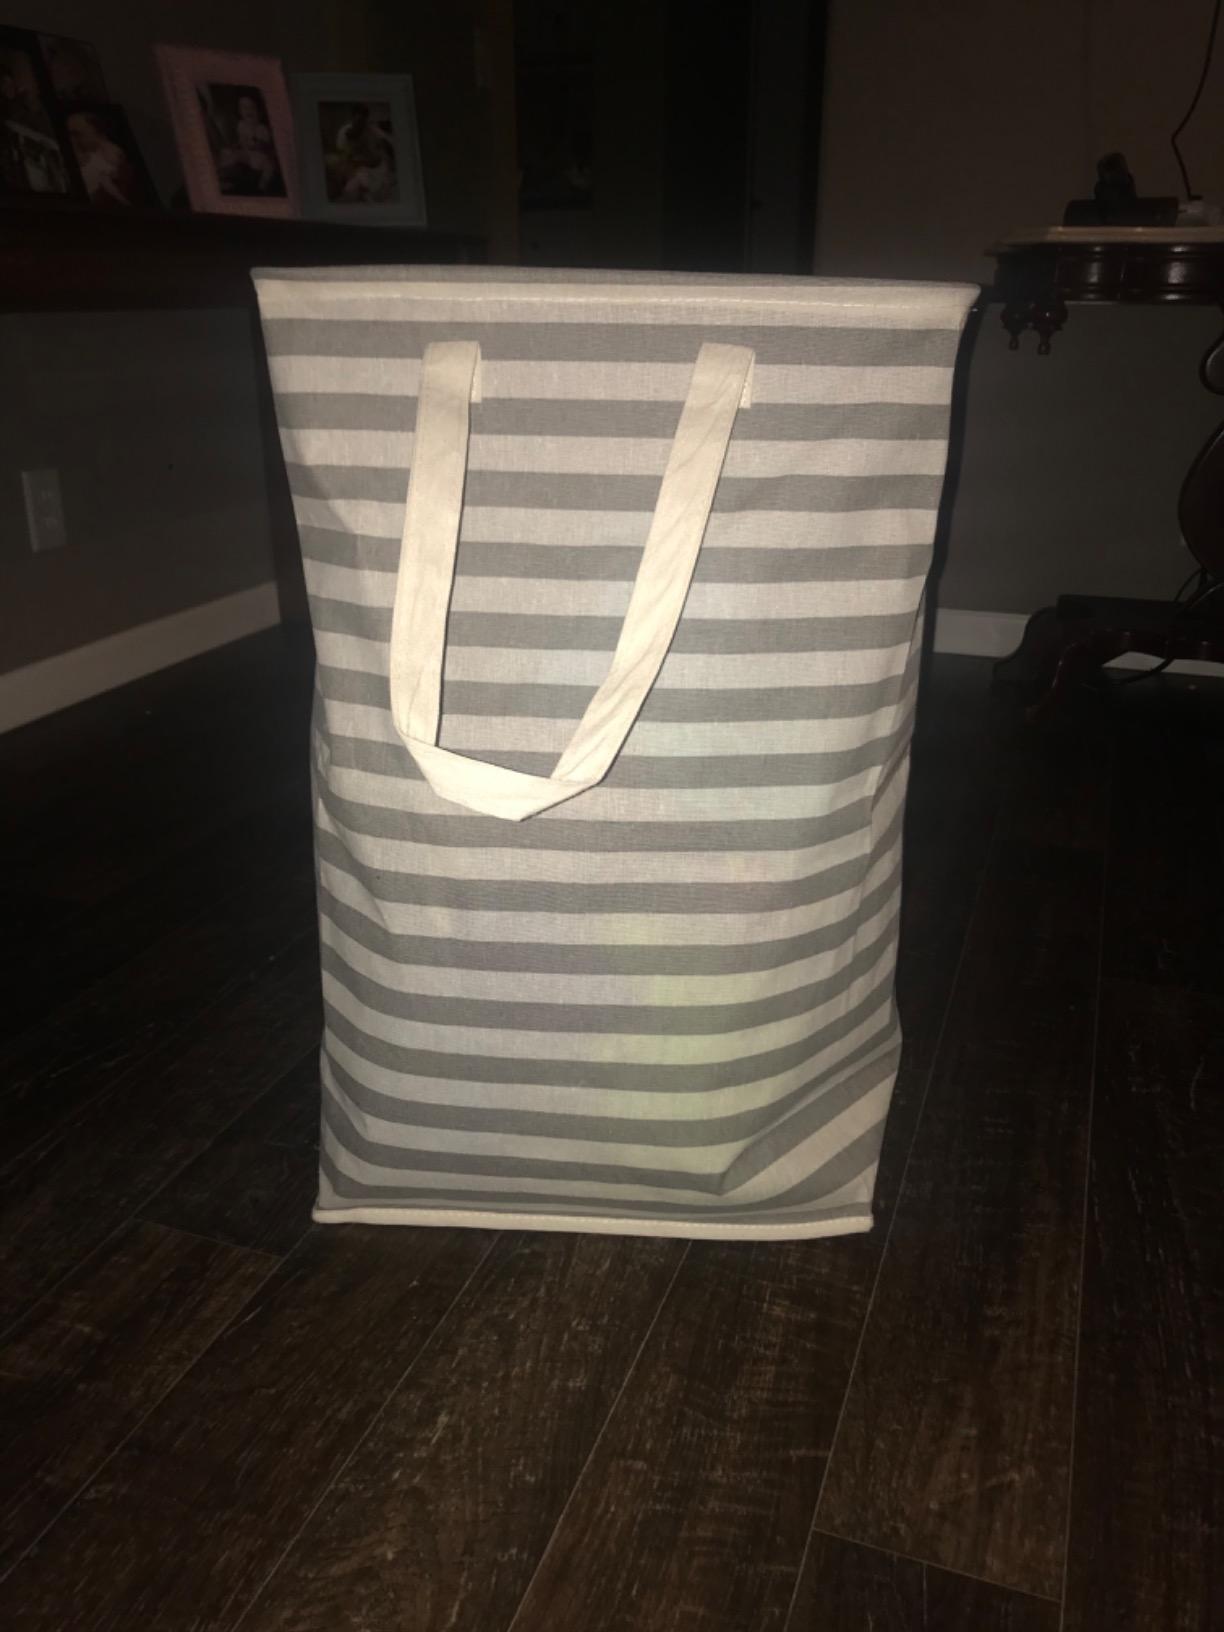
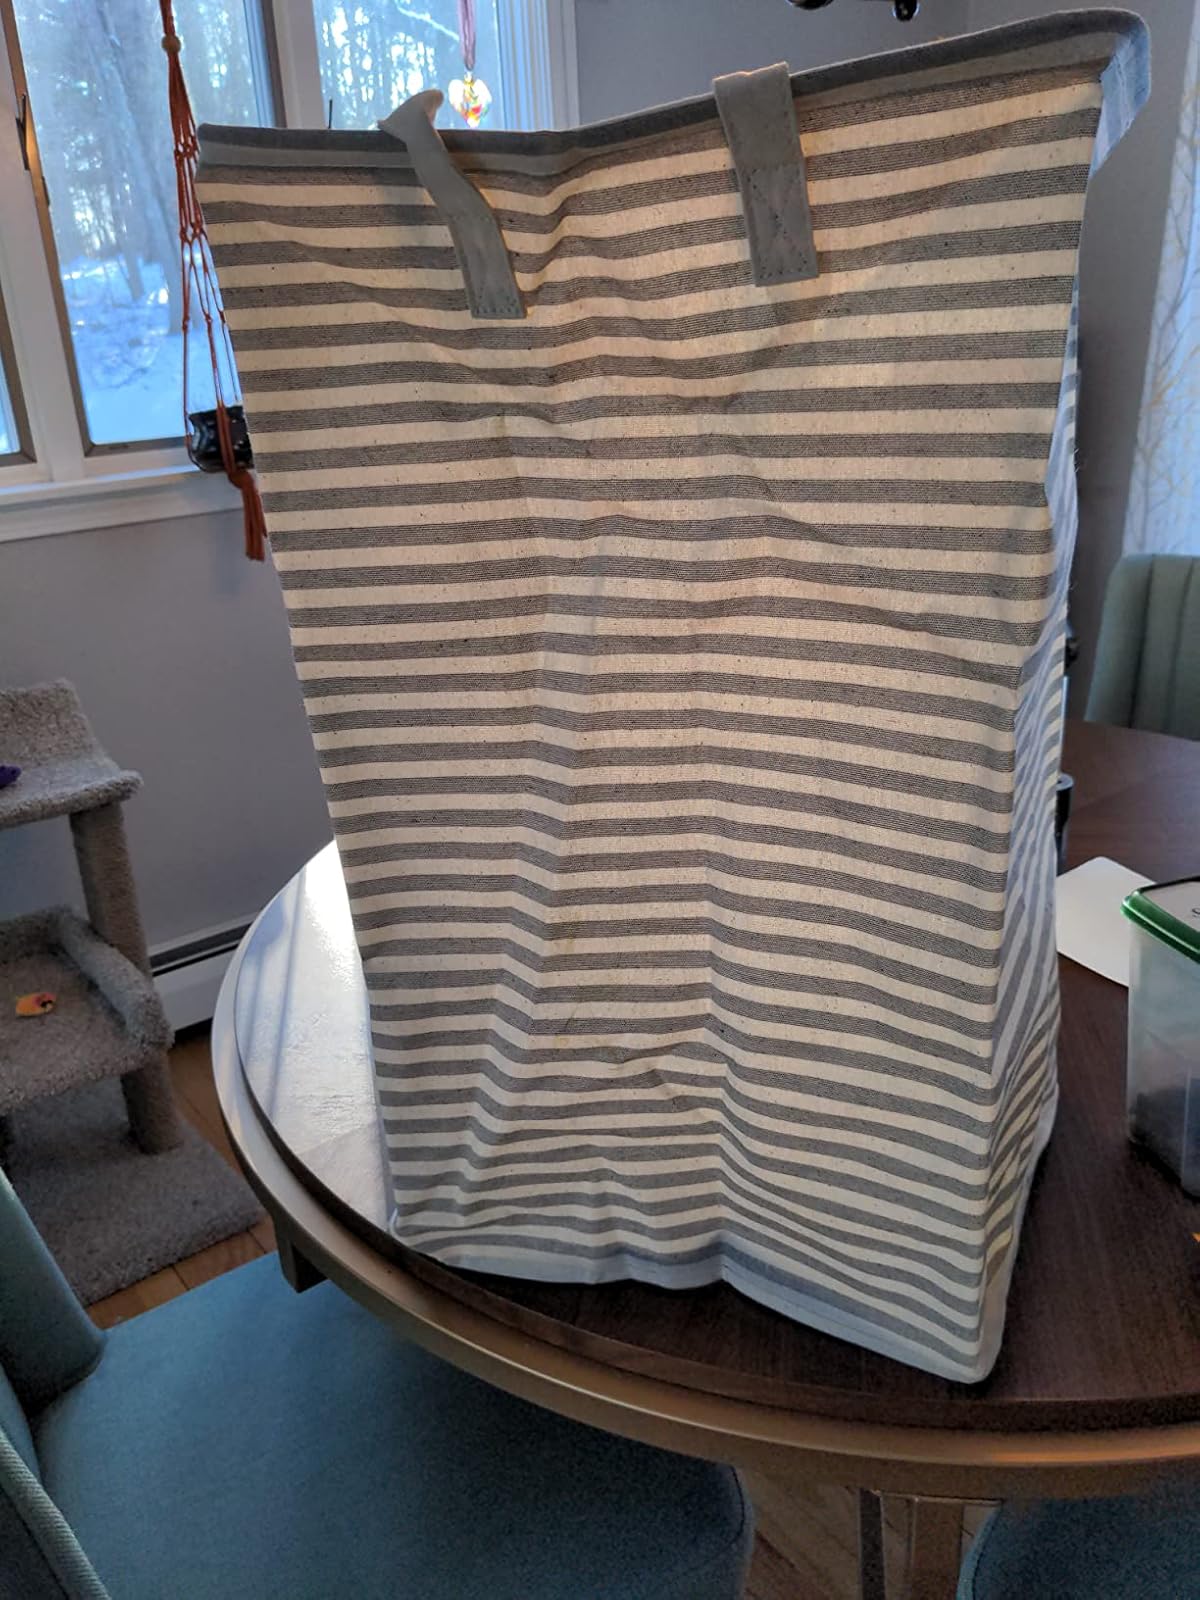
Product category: items_hamper
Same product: no